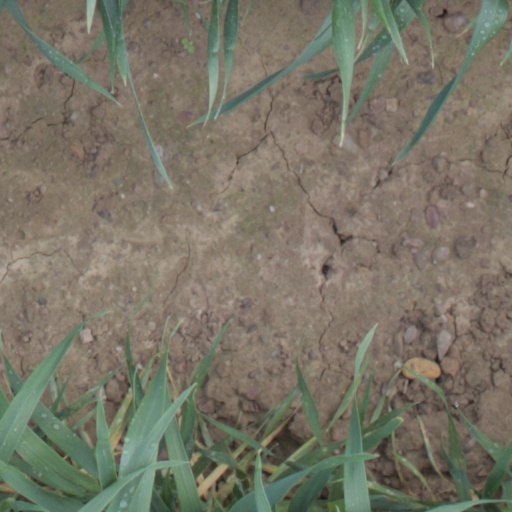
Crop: wheat